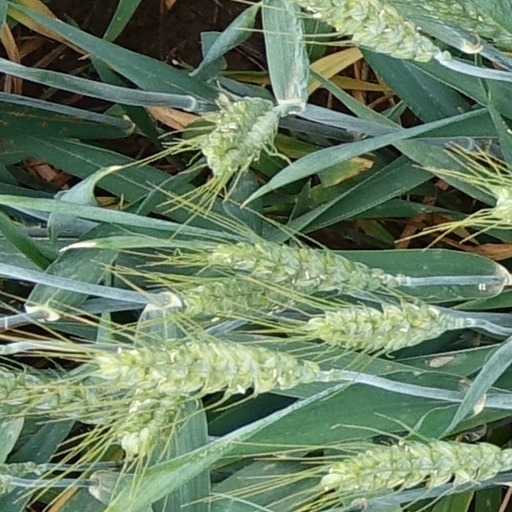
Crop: wheat